Anjaane

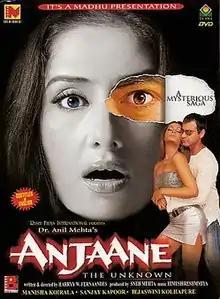
Film Poster

Anjaane: The Unknown is a 2005 Indian Hindi-language horror film starring Manisha Koirala, Sanjay Kapoor, Tejaswini Kolhapure and Helen. Directed by Harry W. Fernandes, the film is based on Alejandro Amenábar's film "The Others", which was already remade in Hindi and released as "Hum Kaun Hai?" with Amitabh Bachchan and Dimple Kapadia in 2004.